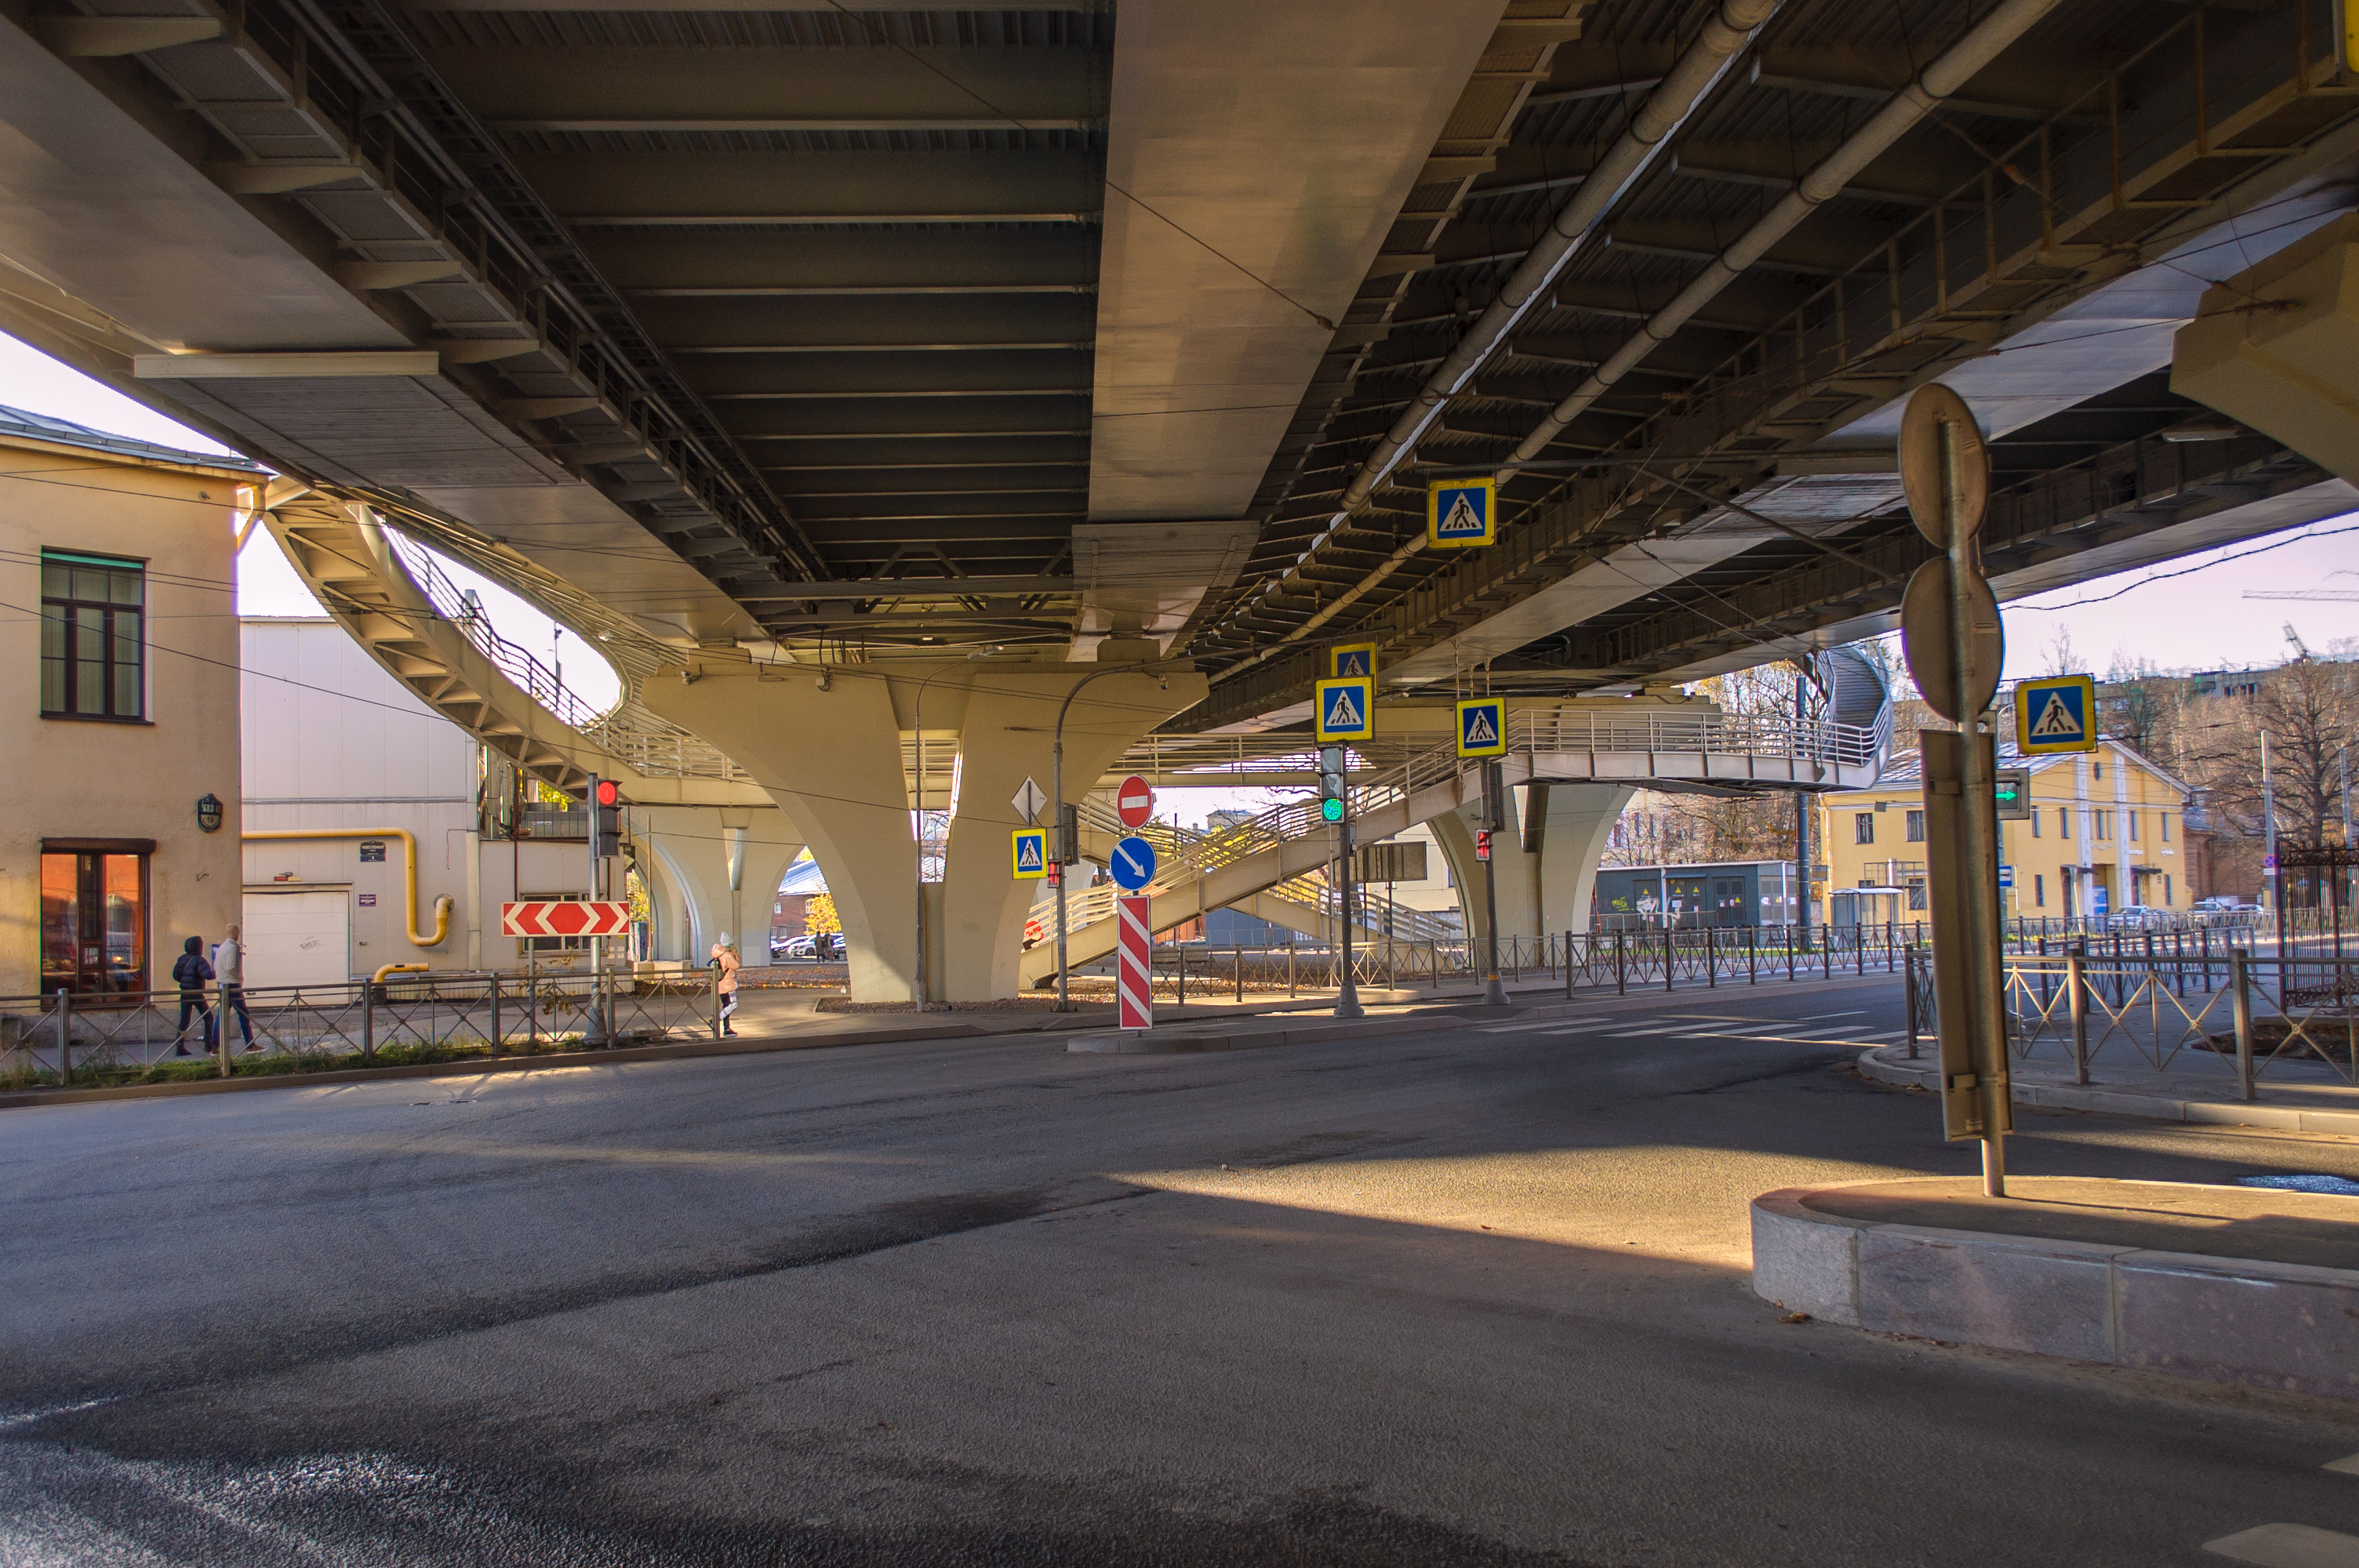
images, transport hub, road surface, building, Tints and shades, city, window, road, asphalt, parking, concrete, mixed use, beam, ceiling, train station, street, bridge, symmetry, metal, art, shade, pedestrian, steel, public transport, daylighting, shadow, overpass, transport, night, parking lot, facade, commercial building, column